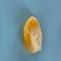
Maize quality: Good